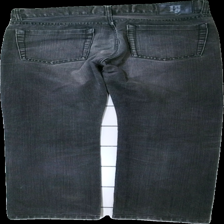
View: back
Type: Jeans
Category: Men
Brand: Batistini (Dressman)
Colors: Grey
Material: 69% bomull 30% polyester 1% spandex
Pattern: Logo print
Cut: Tight
Season: All
Stains: Major
Holes: Minor
Damage: smuts fläckar
Damage location: middle right
Damage 2: slitet och urtvättat
Damage 2 location: middle center
Damage 3: hål vid ficka
Damage 3 location: top left
Price range: <50
Recommended usage: Export
Description: jeans